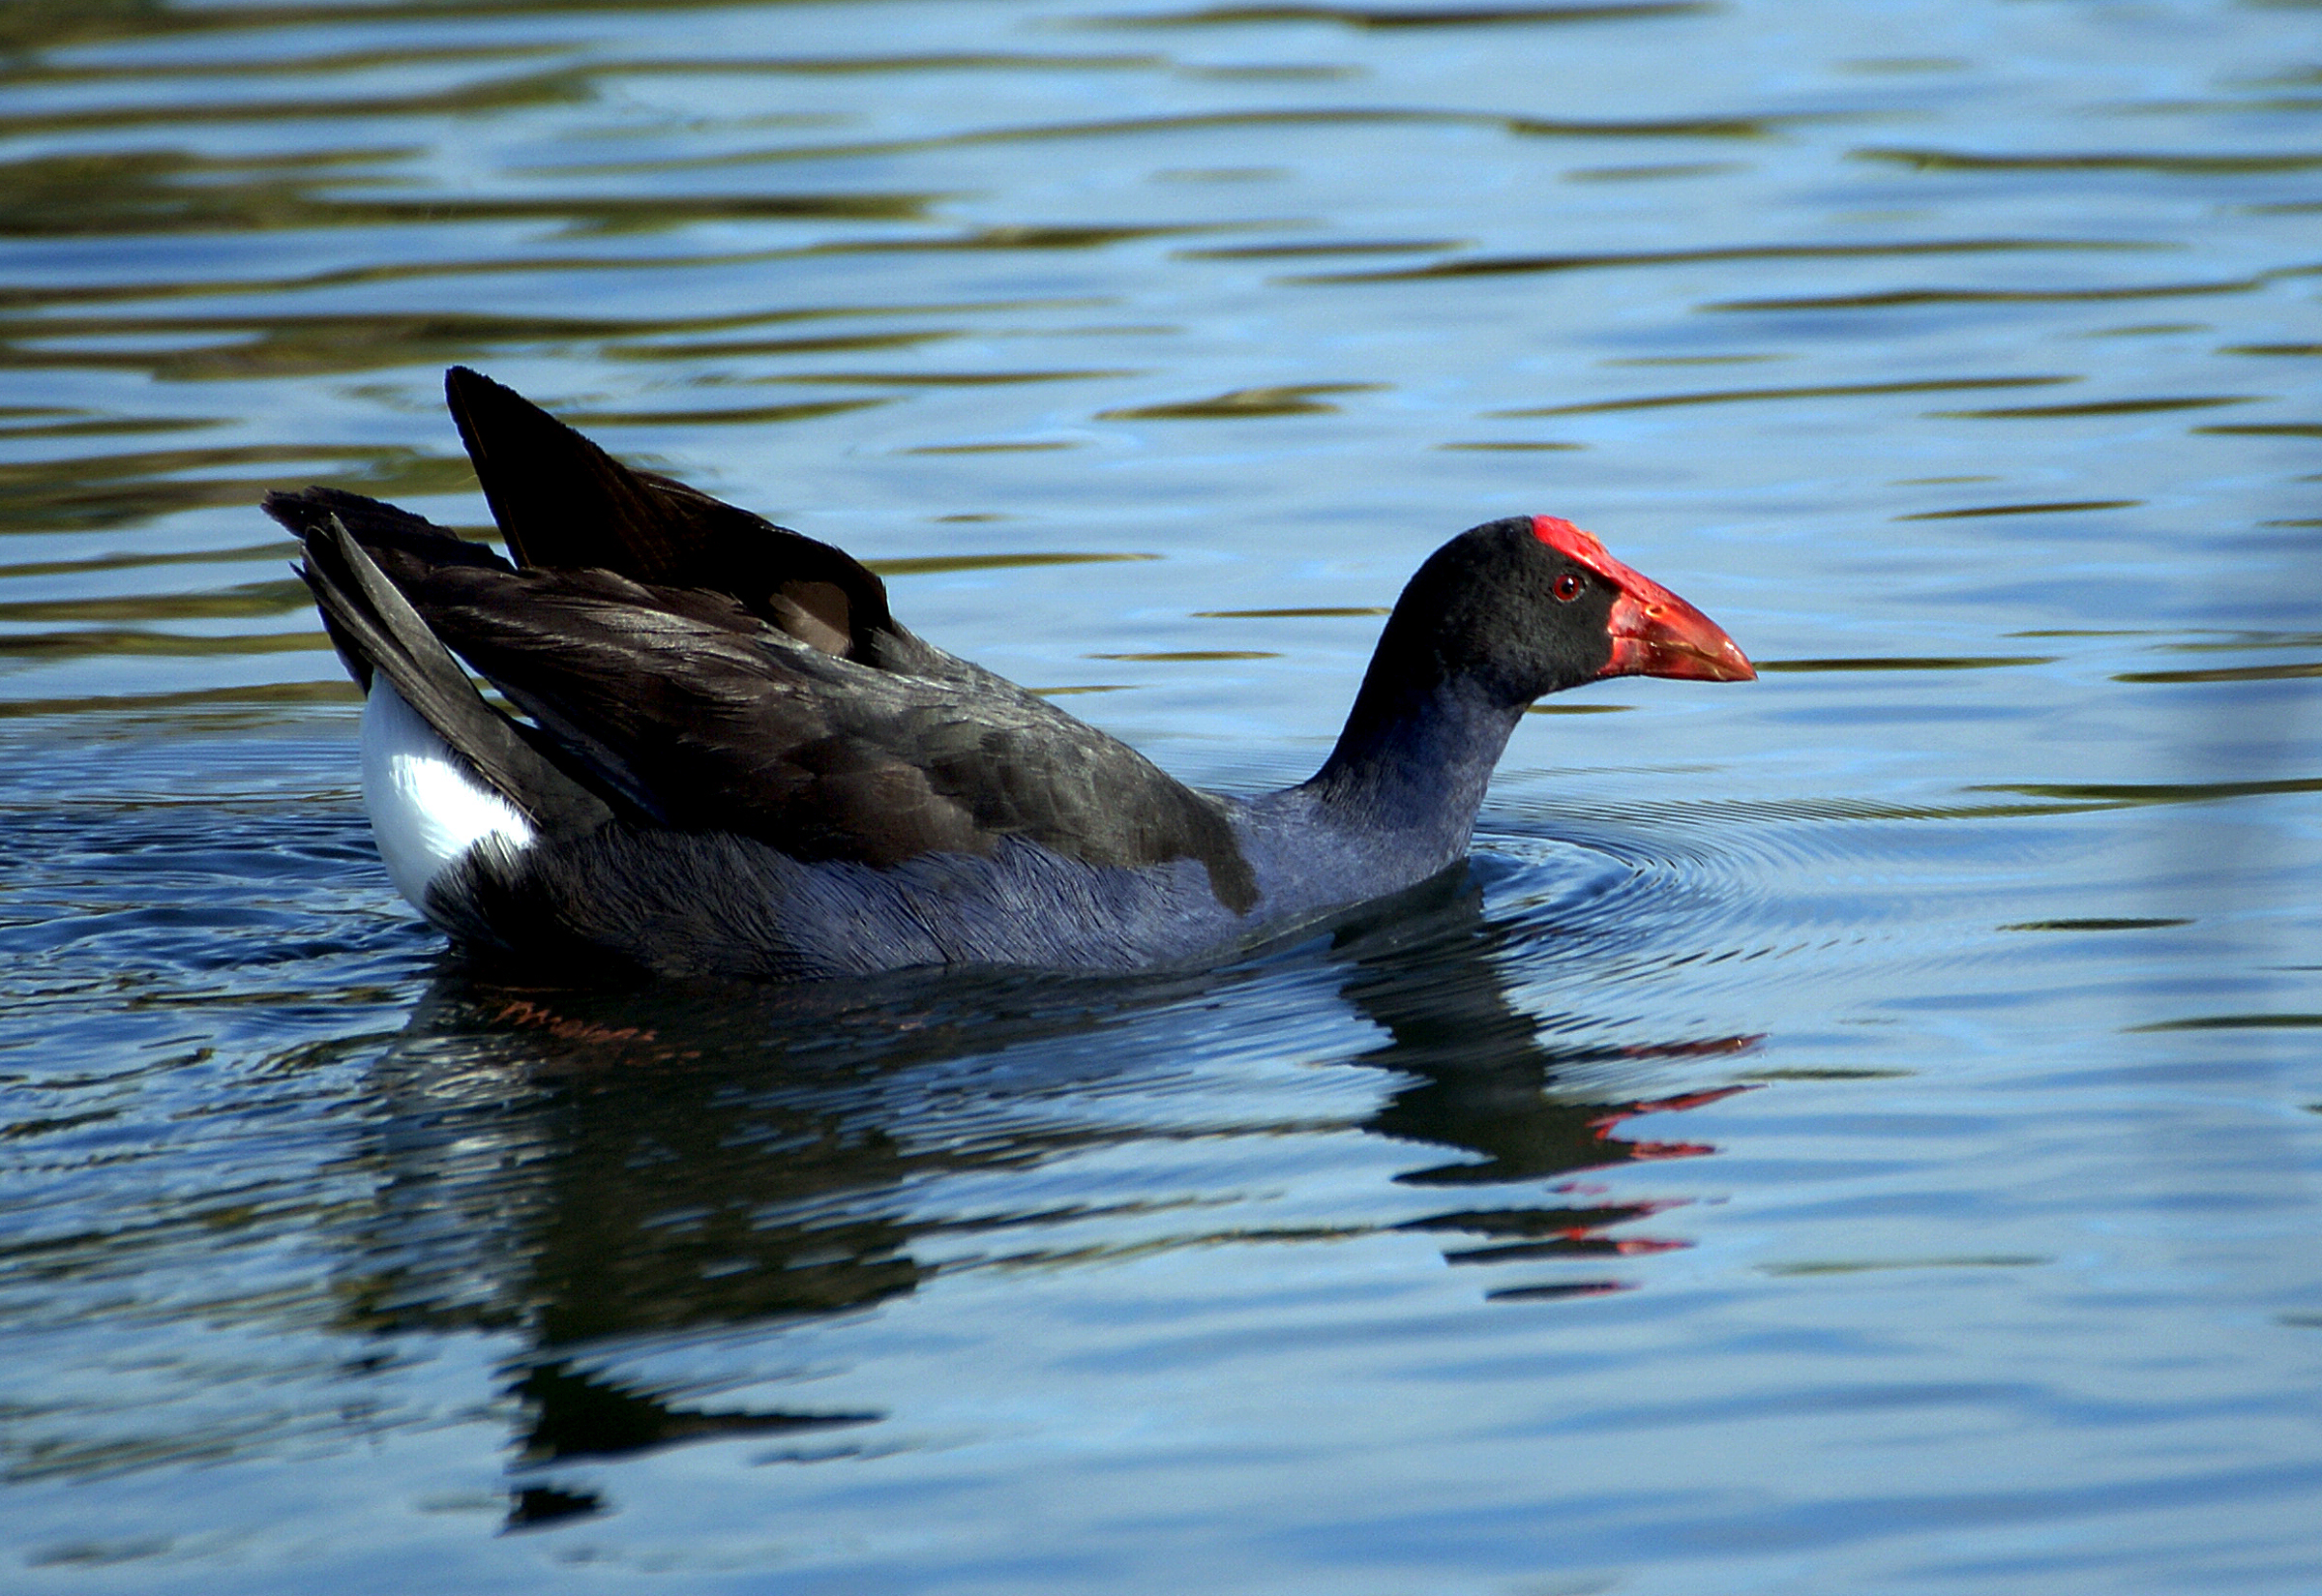
water, bird, wing, pond, wildlife, reflection, beak, fauna, duck, vertebrate, waterfowl, swamphen, flickrsbestcreatures, sonydslra300, newzealandnativebird, porphyrioporphyrio, pukeko, water bird, mallard, mergus, ducks geese and swans, seaduck